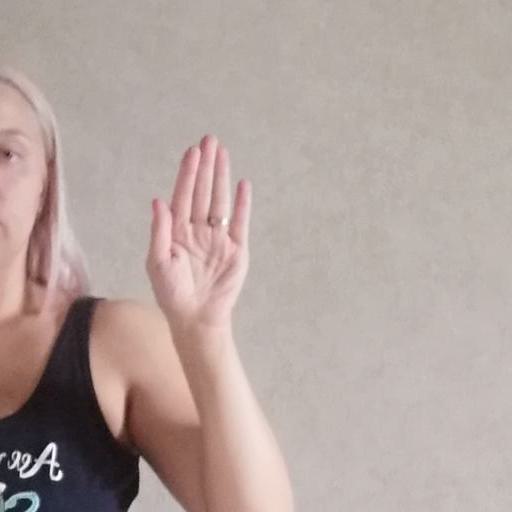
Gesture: stop